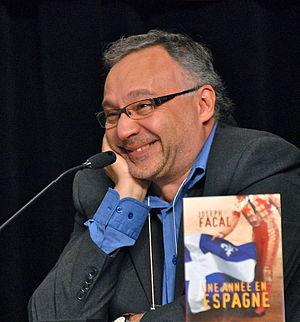
Joseph Facal, lors du Salon international du livre de Québec de 2011
Fabre est une circonscription électorale provinciale du Québec situé dans la ville de Laval.
Joseph Facal est un politologue, sociologue, chroniqueur et ex-homme politique québécois.